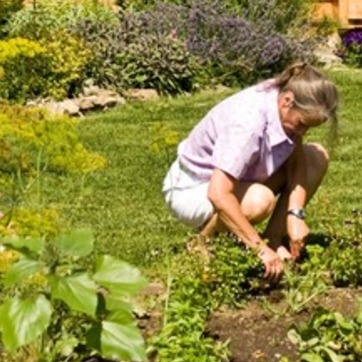
Material: fabric